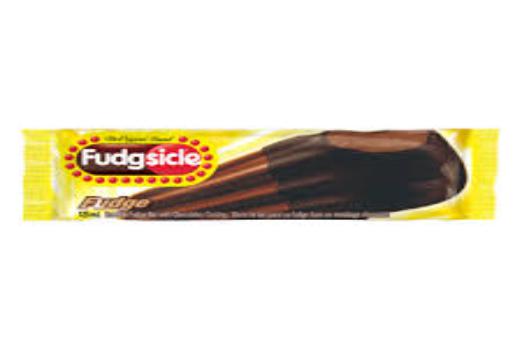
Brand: Fudgsicle
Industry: Food